Meera Shenoy

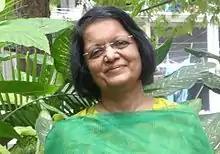

Meera Shenoy is founder of Youth4Jobs. She works on policy, both with central and state governments, and has implemented projects in scale. Her recent assignment was Senior Advisor UNDP, Skilling & Employment and supporting Mr. Subramaniam Ramadorai, Advisor to the Prime Minister on Skilling, in his capacity as chairman, NSDA.